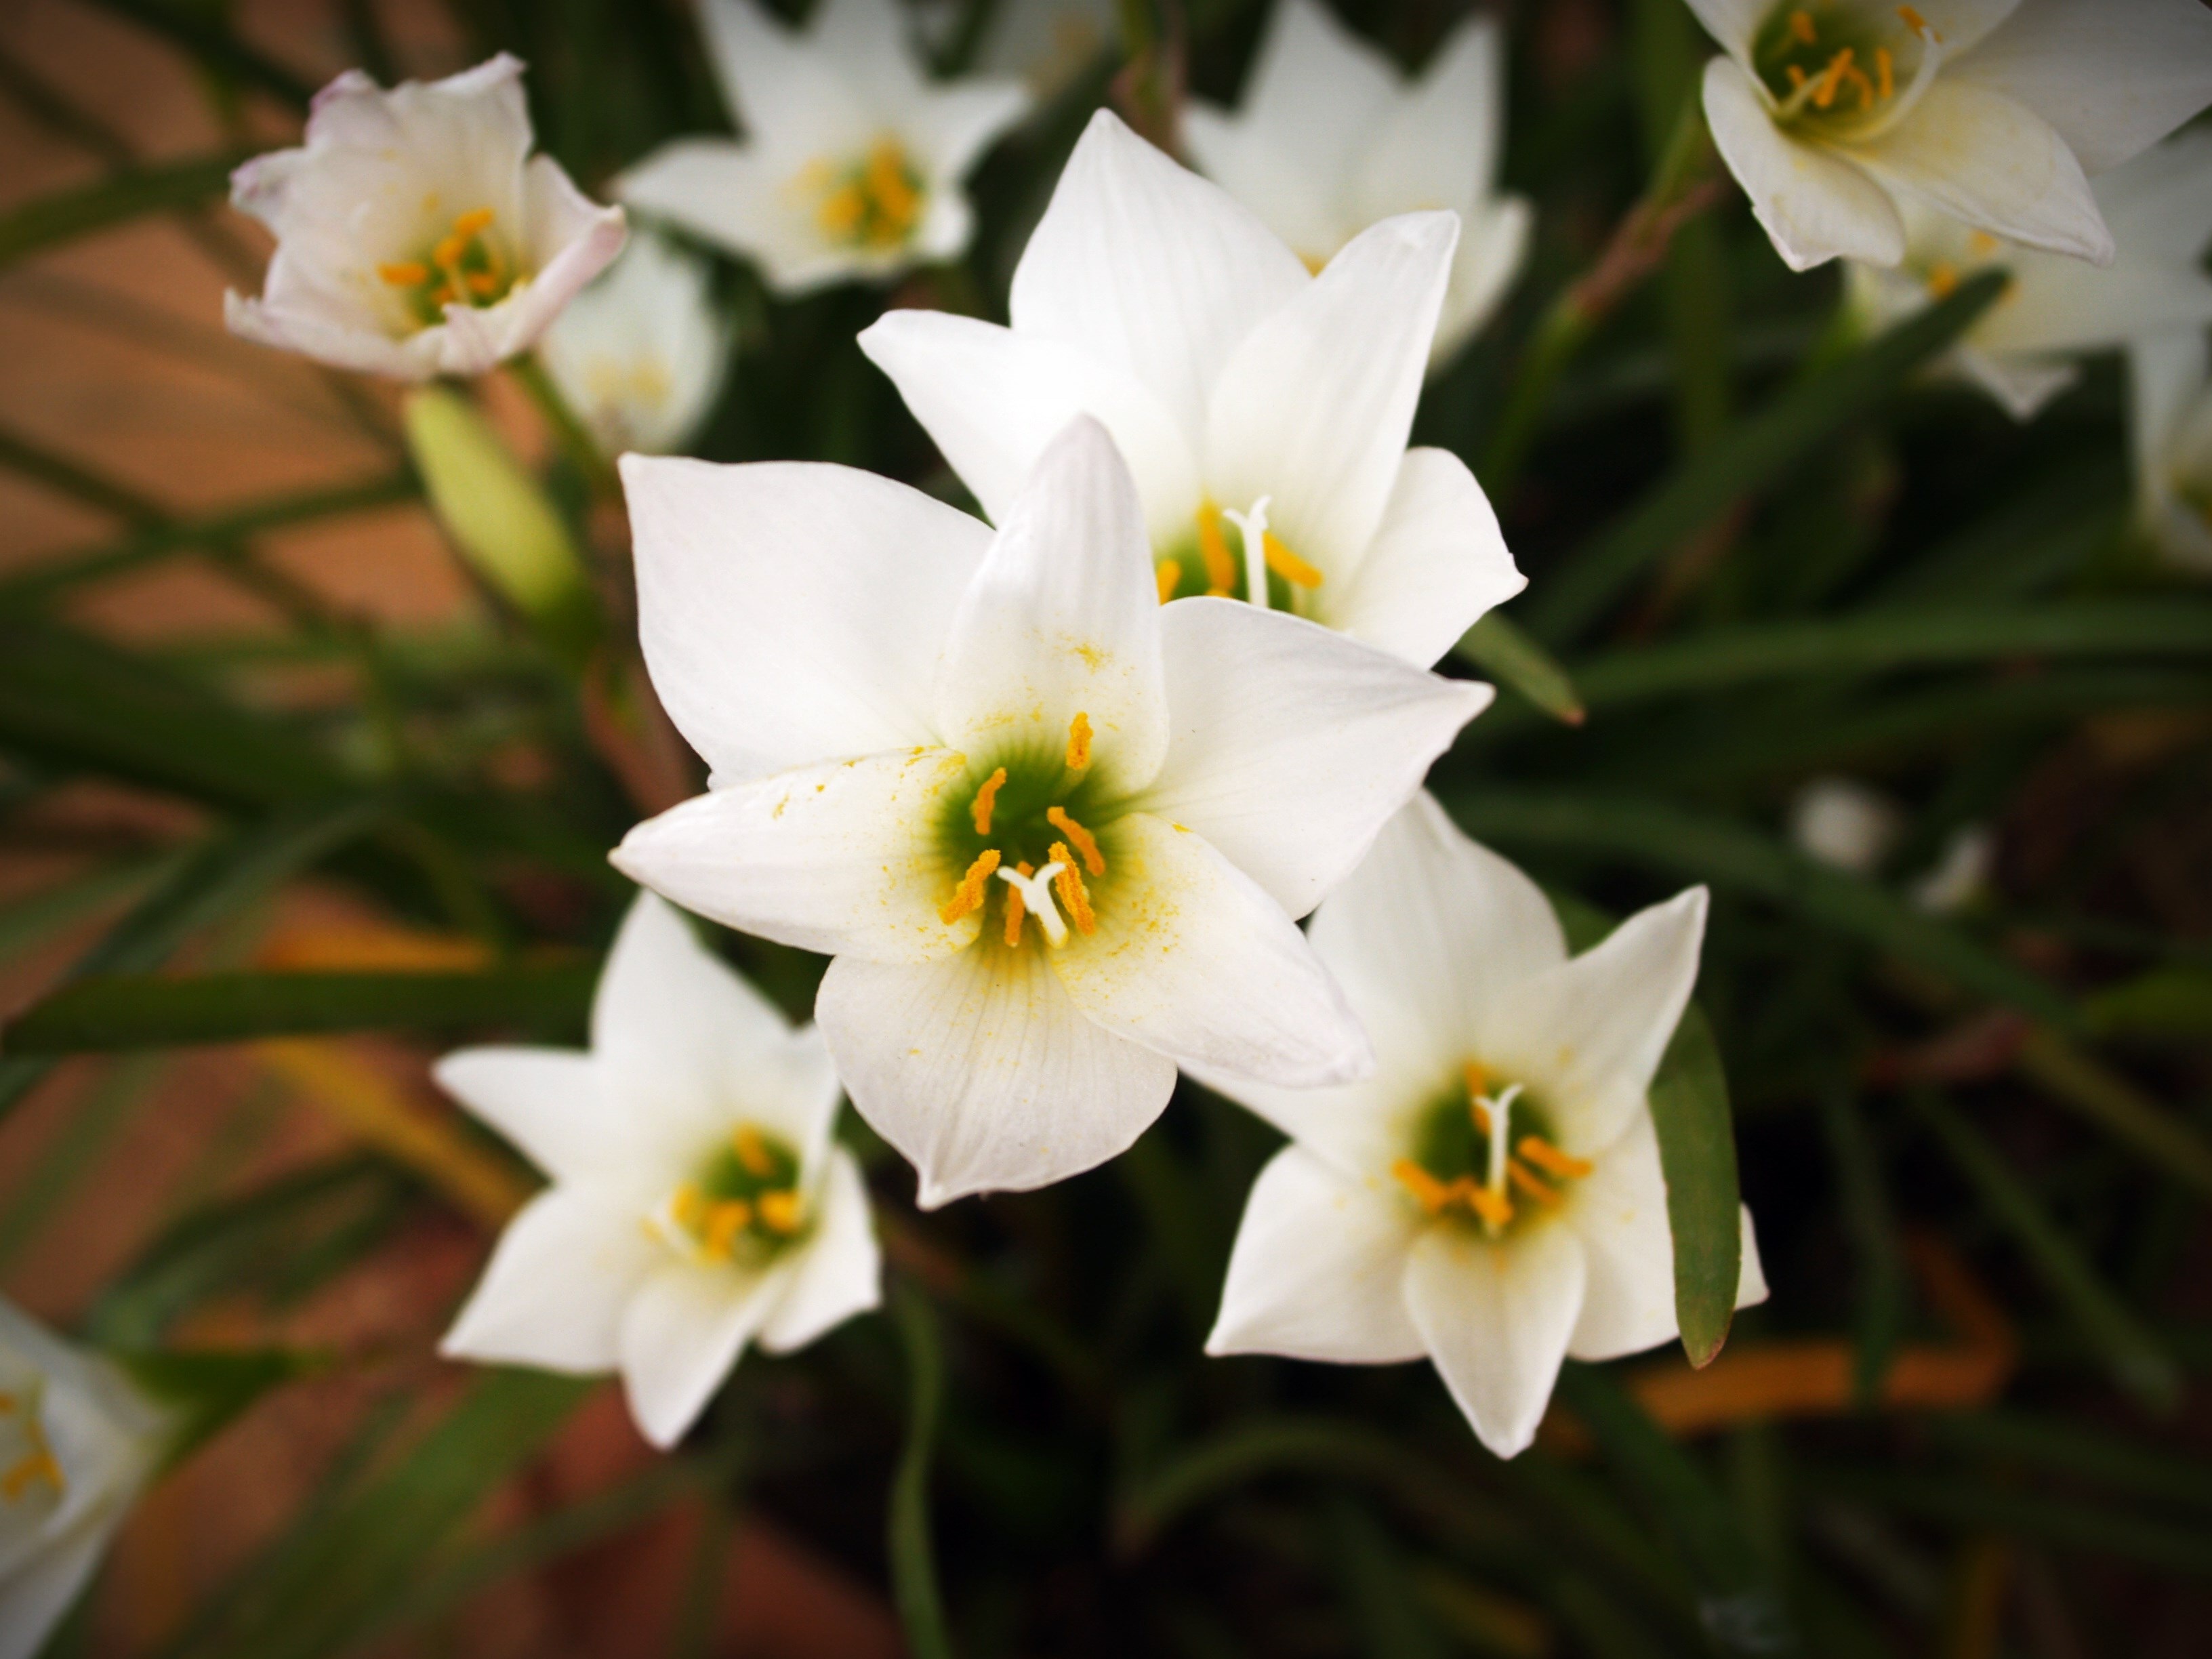
nature, blossom, growth, plant, white, flower, petal, bloom, isolated, green, red, collection, tropical, natural, fresh, botany, set, colorful, yellow, pink, flora, orchid, bright, collage, beauty, narcissus, lily, montage, vibrant, selection, macro photography, variation, flowering plant, dendrobium, land plant